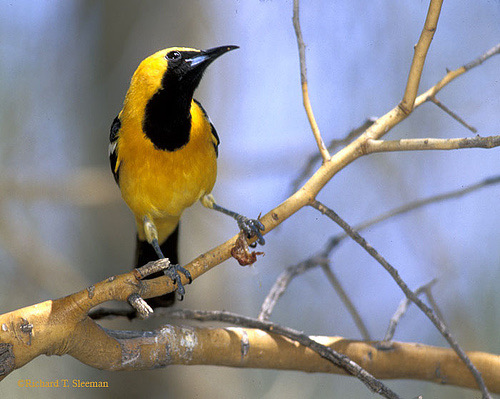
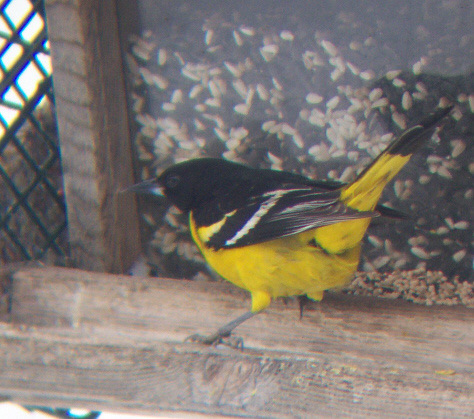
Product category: misc
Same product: yes